Erfurt-Bischleben station

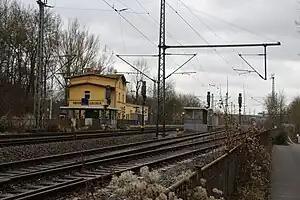
2018

Erfurt-Bischleben station is a railway station in the Bischleben district of Erfurt, Thuringia, Germany.